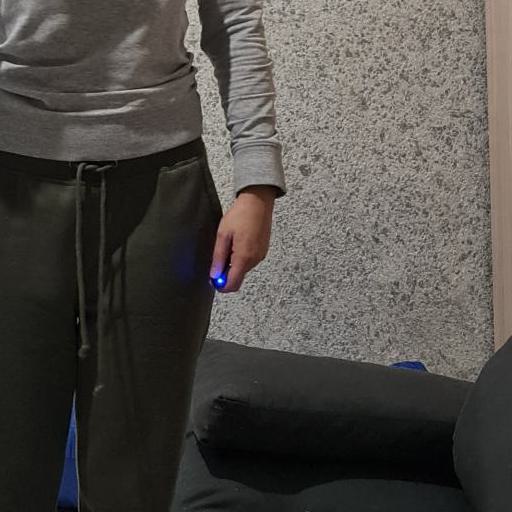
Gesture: no_gesture